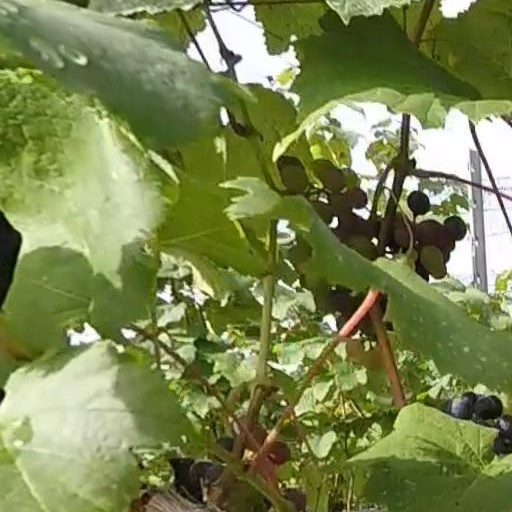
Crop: grape